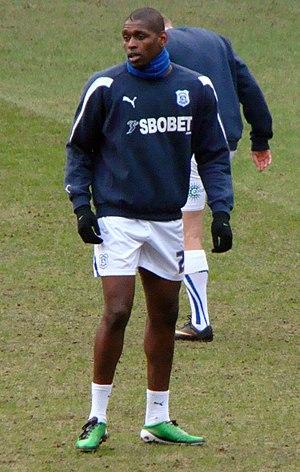
Jay Emmanuel-Thomas, né le 27 décembre 1990 à Londres, est un footballeur anglais qui évolue au poste d'attaquant au PTT Rayong FC.